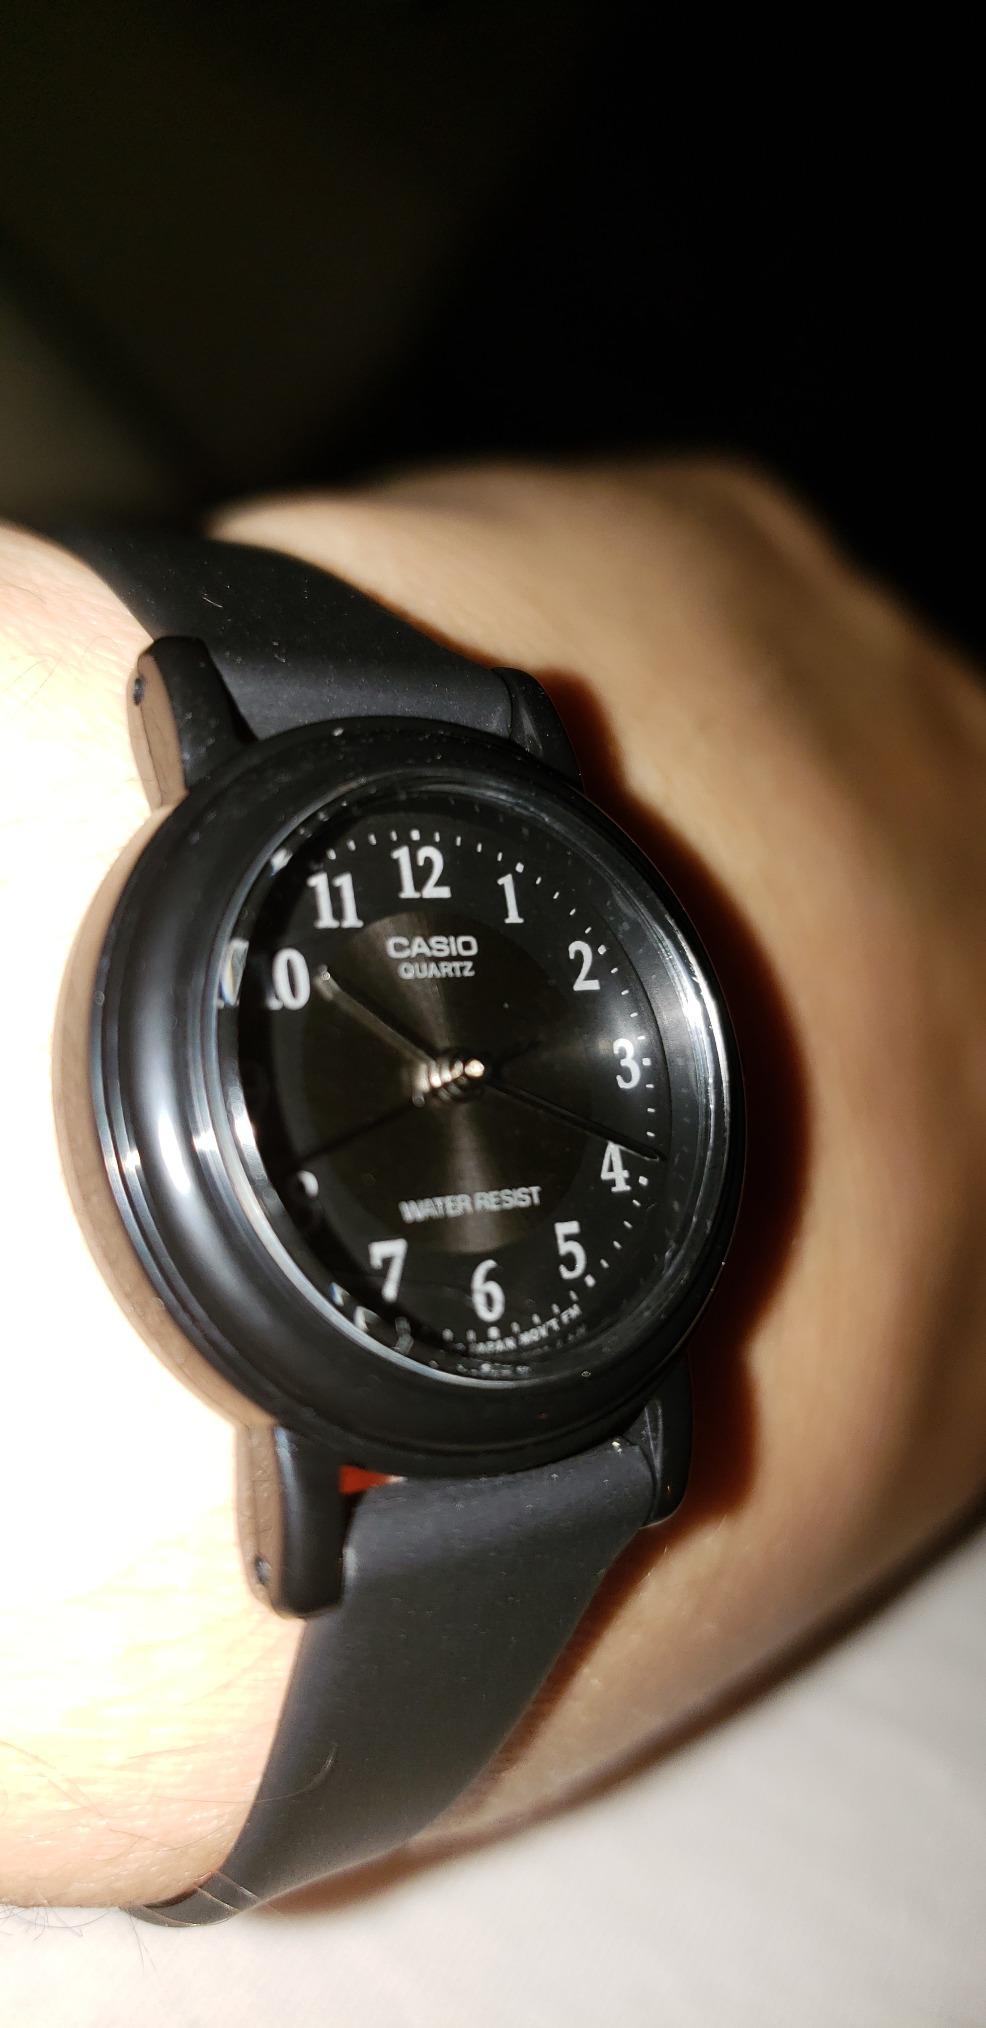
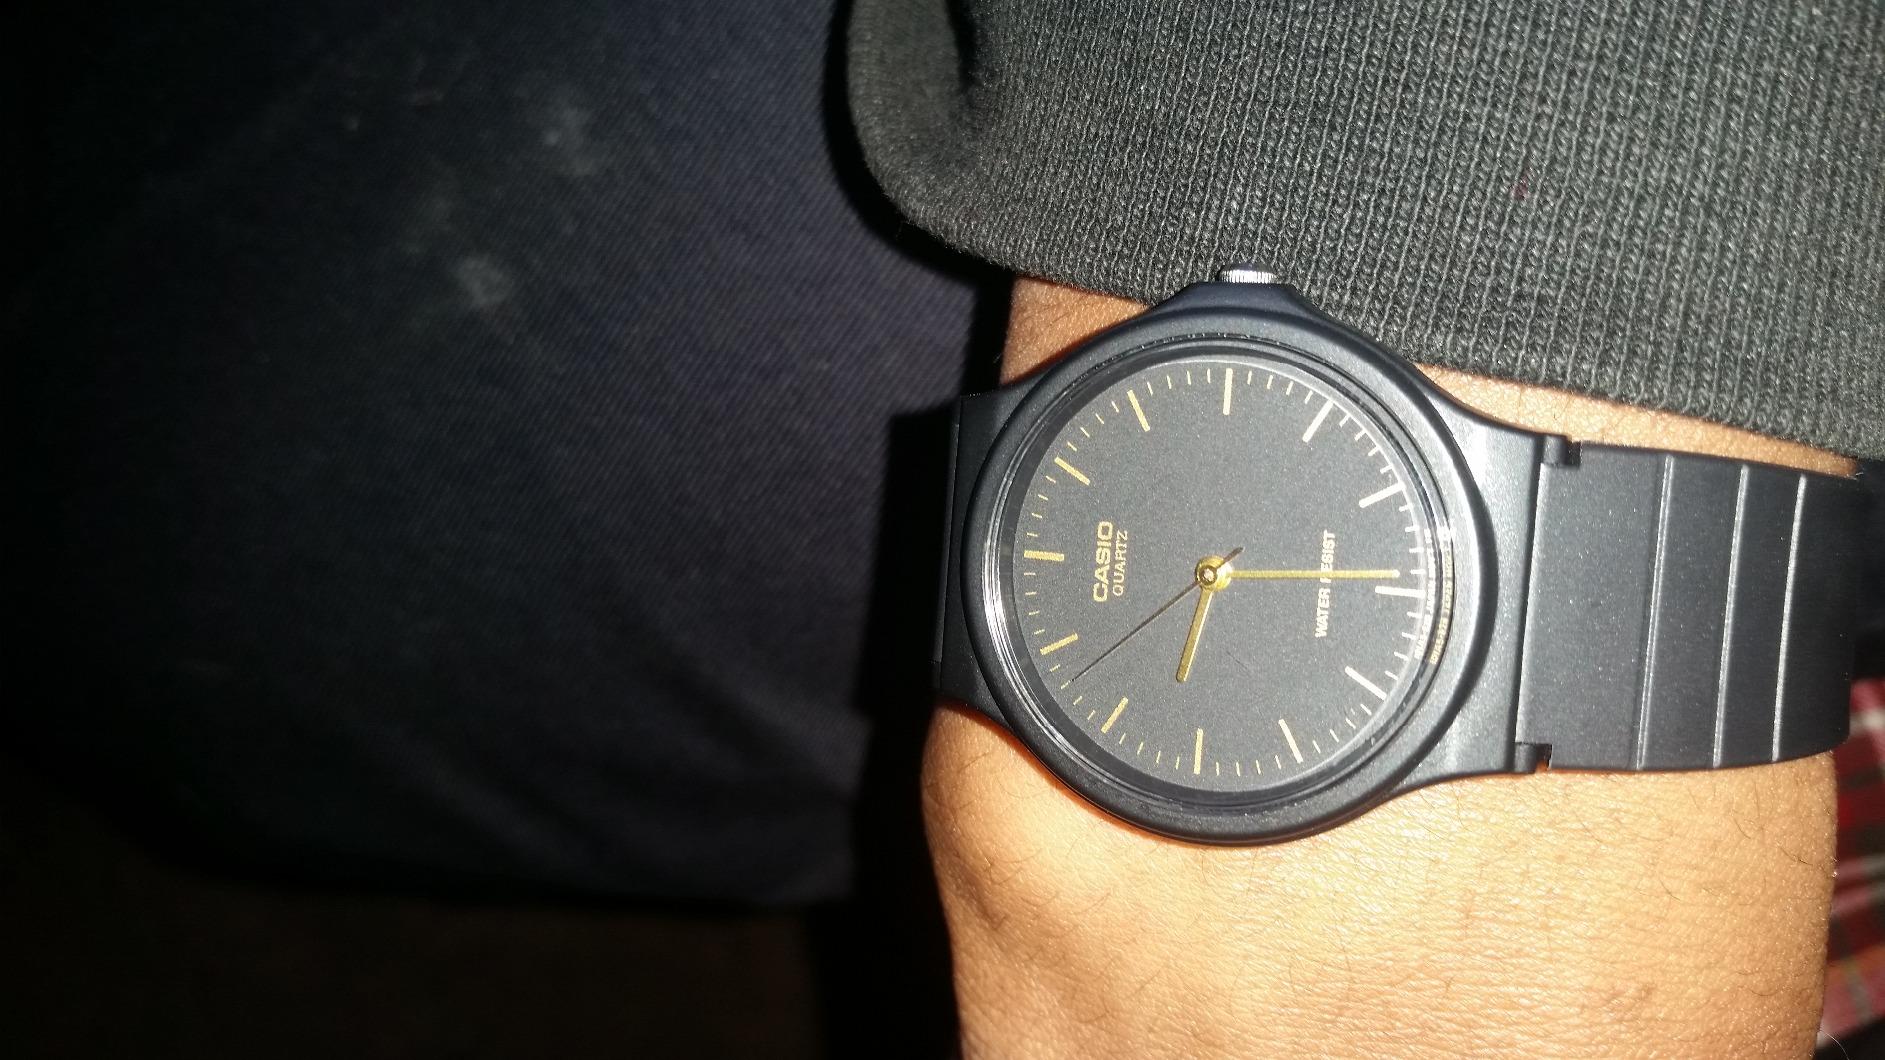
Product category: accessories_watch
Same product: no